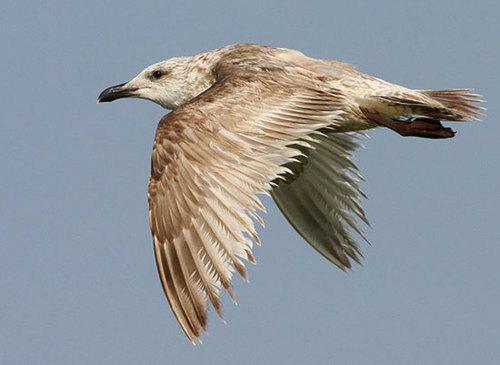
A photo of a slaty backed gull